Nova Scotia Route 332

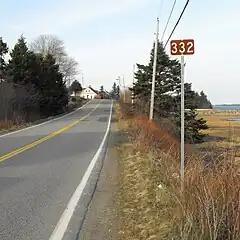
Nova Scotia Route 332

Route 332 is a collector road in the Canadian province of Nova Scotia. It is located in Lunenburg County, connecting Bridgewater at Trunk 3 with Lunenburg at Trunk 3. It is commonly referred to residences as Riverport Road as the village appears on all major road signage in the county.